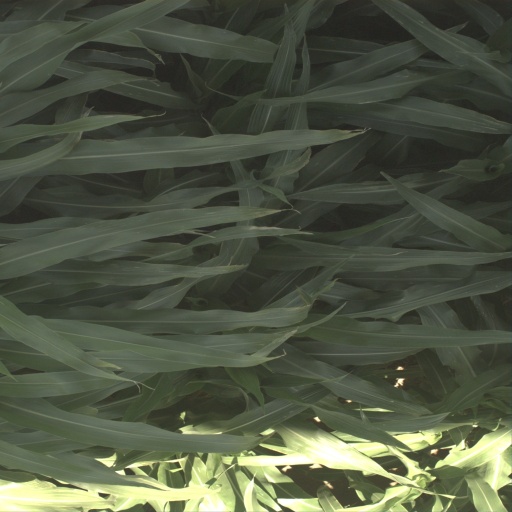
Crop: sorghum